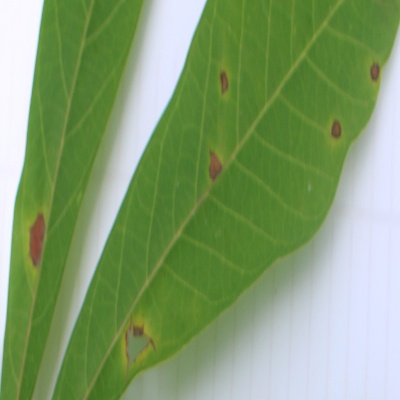
Crop: Cassava
Condition: brown spot